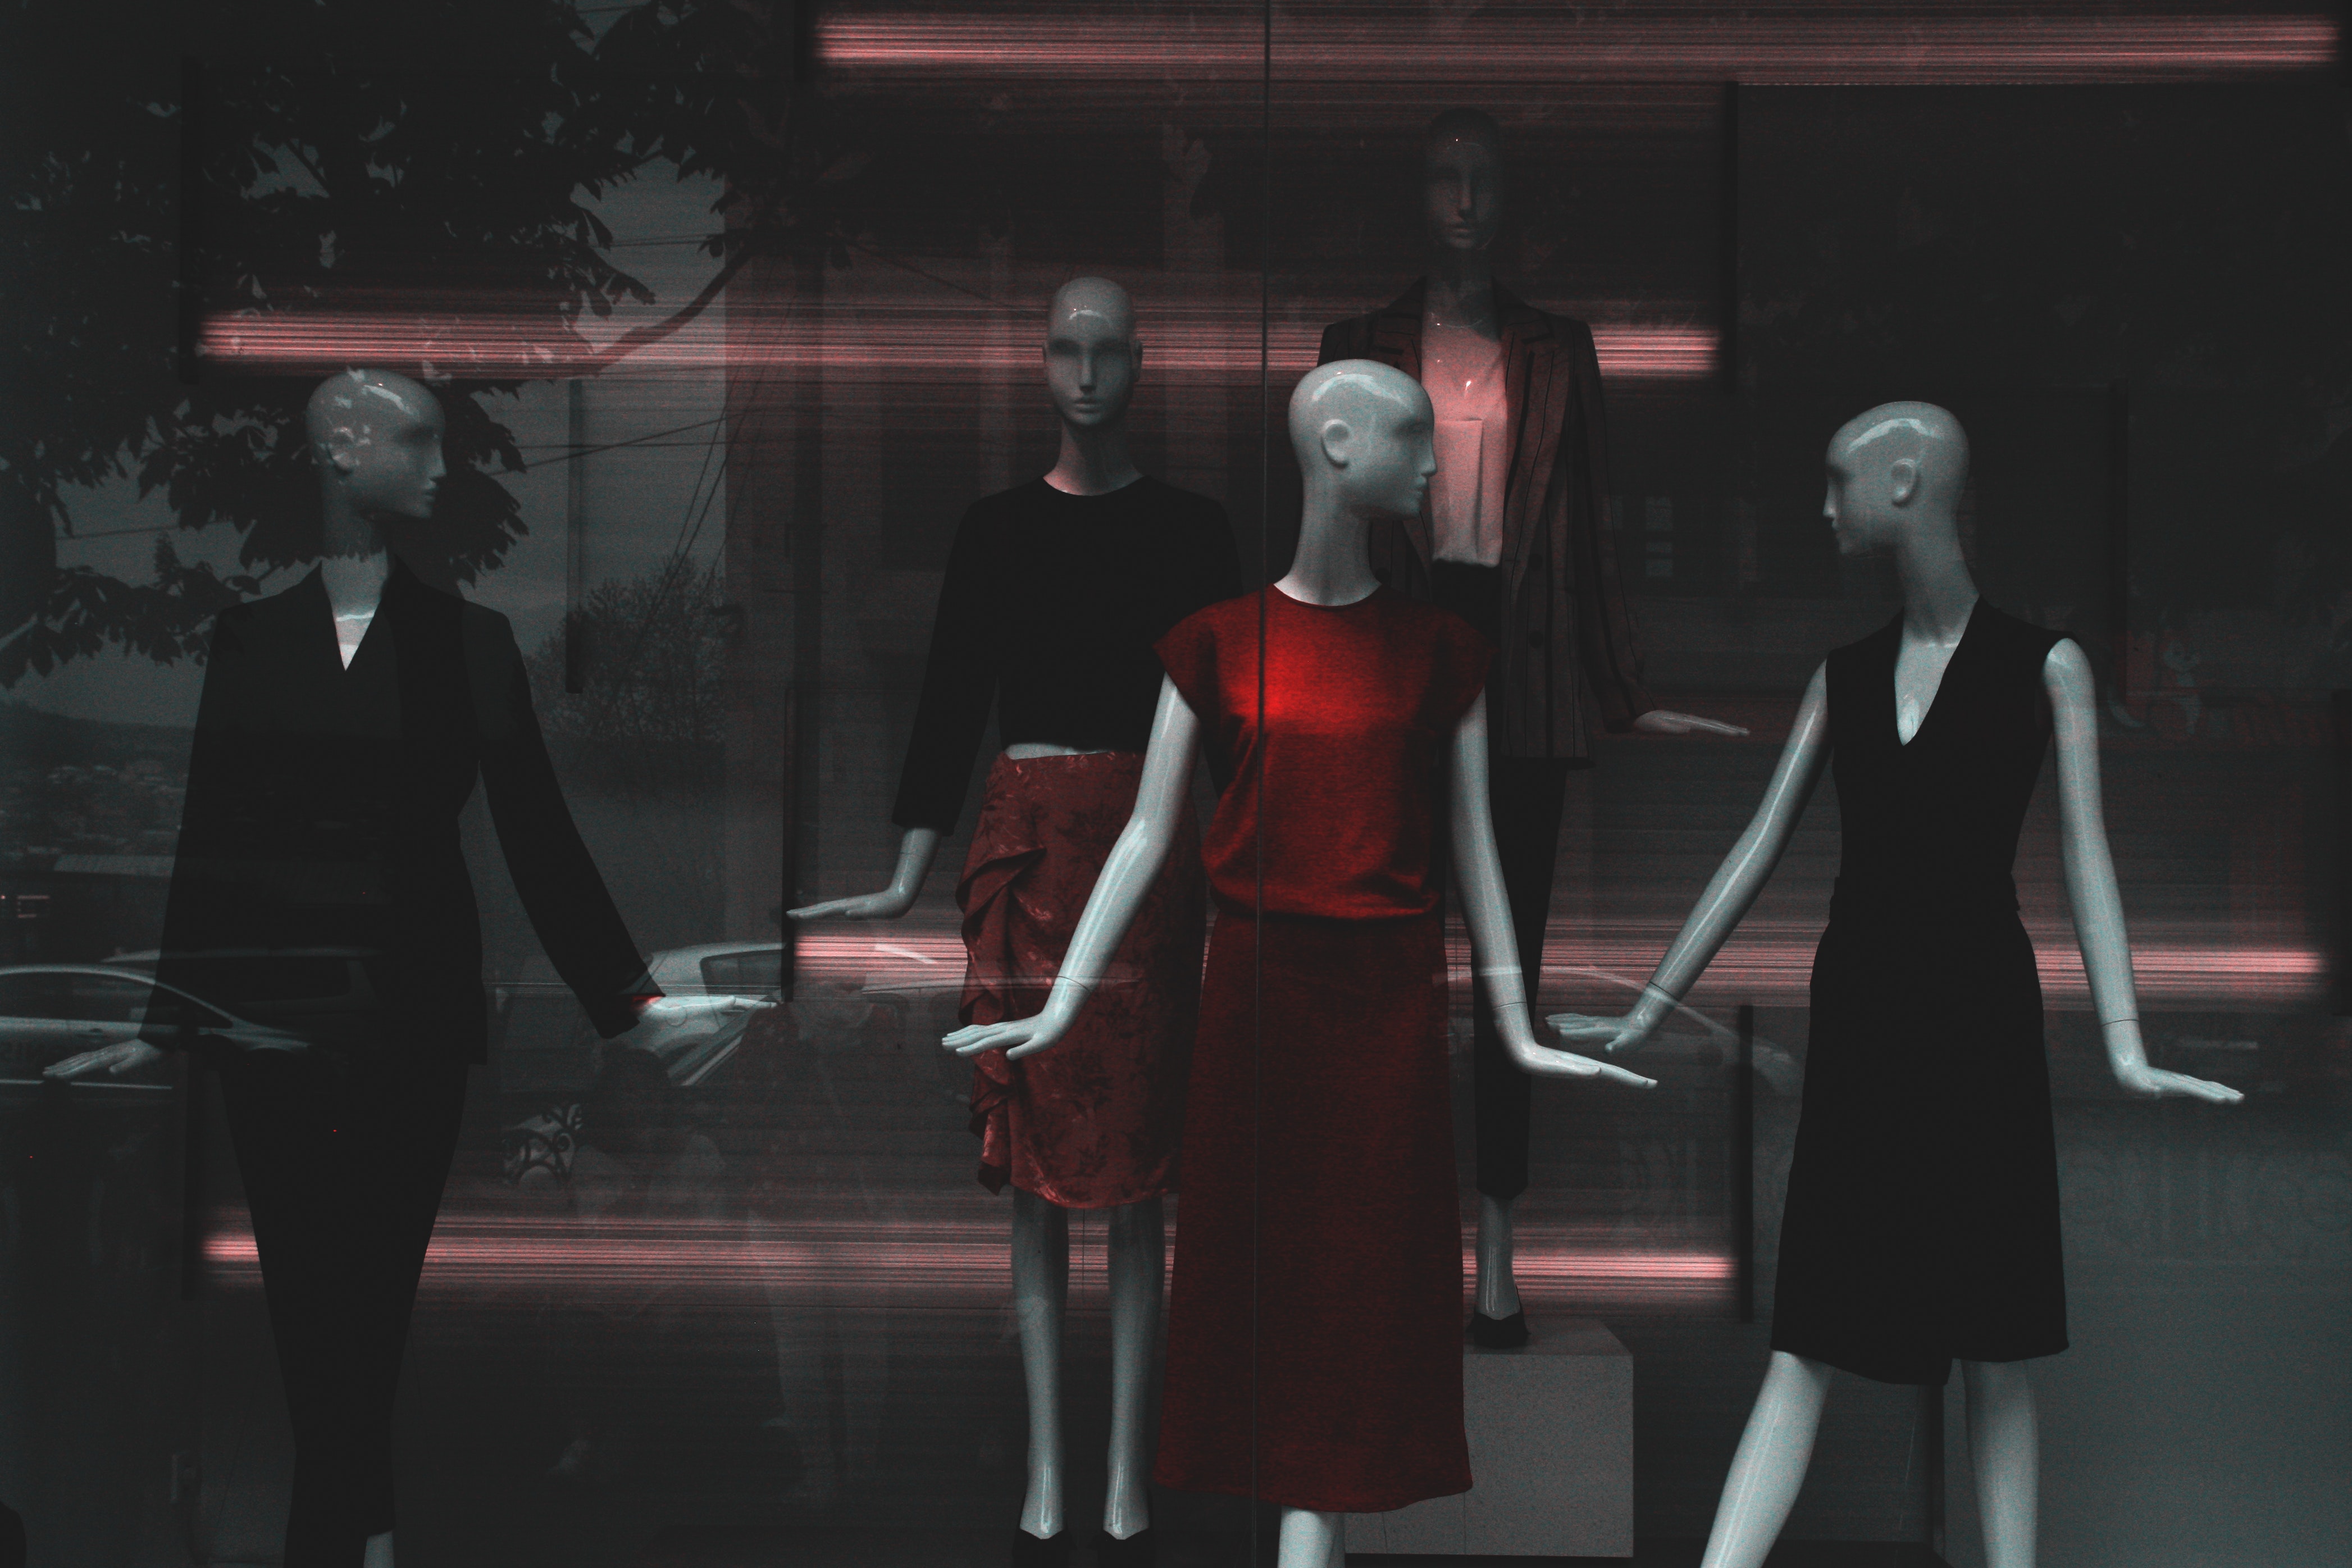
fashion, standing, darkness, room, performance, screenshot, event, fictional character, games, scene